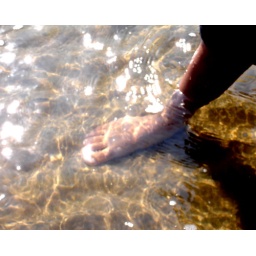
this was clicked by preeti. i like the sheet of water over the foot and reflection of sunlight and the sand underneath.